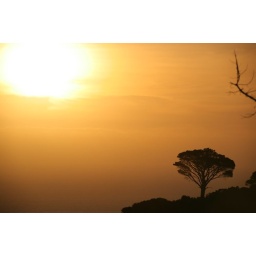
A pine tree silhouetted against the sunset at Camps Bay